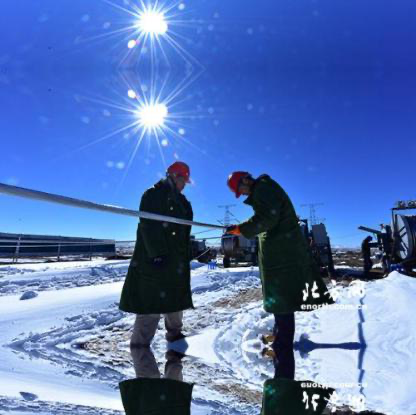
Objects in the image:
label: helmet
label: helmet